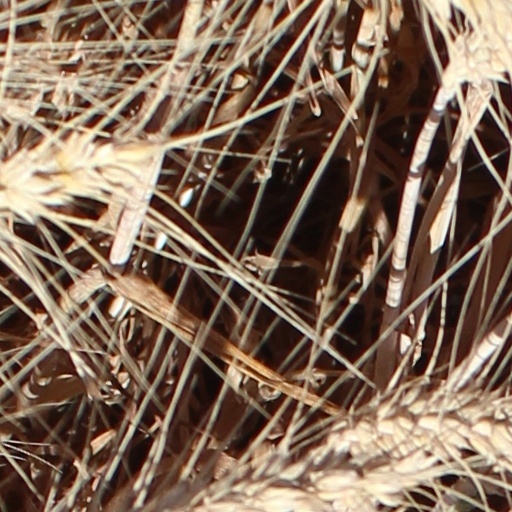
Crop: wheat